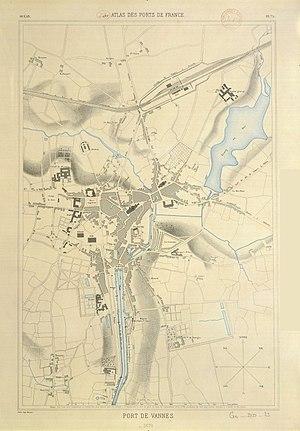
Plan du port de Vannes en 1879
L'histoire de Vannes se déploie sur plusieurs millénaires, depuis la protohistoire. Après la guerre qui les opposa aux légions de César, l’administration romaine fait de Darioritum, nom antique de la ville, la civitas des Vénètes à la fin du Iᵉʳ siècle av. J.-C. sous le règne d'Auguste. À la fin de l'Empire romain, des colons bretons ainsi que des soldats maures sont installés pour protéger la région des pirates saxons. C’est aussi entre le IIIᵉ siècle et le Vᵉ siècle que la ville se fortifie et se christianise. La ville accueille l’évêché et les ordres religieux catholiques en 465 lors du concile de Vannes. Ce concile consacre Patern, saint patron de la cité, saint fondateur de Bretagne et premier évêque attesté de Vannes.